9-Borafluorene

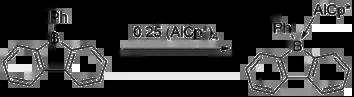
Reaction of 9-phenyl-9-borafluorene with the AlCp* tetramer to yield the η 9-borafluorene complex, with boron acting as the acceptor.

η complexes in which the 9-borafluorene acts as a Z-type ligand accepting the metal center's electrons into the empty boron p orbital have been synthesized, including the complex between 9-alkyl- or 9-aryl-9-borafluorenes and (pentamethylcyclopentadienyl)aluminium(I) (AlCp*) in which the aluminium center donates into the empty boron p orbital.